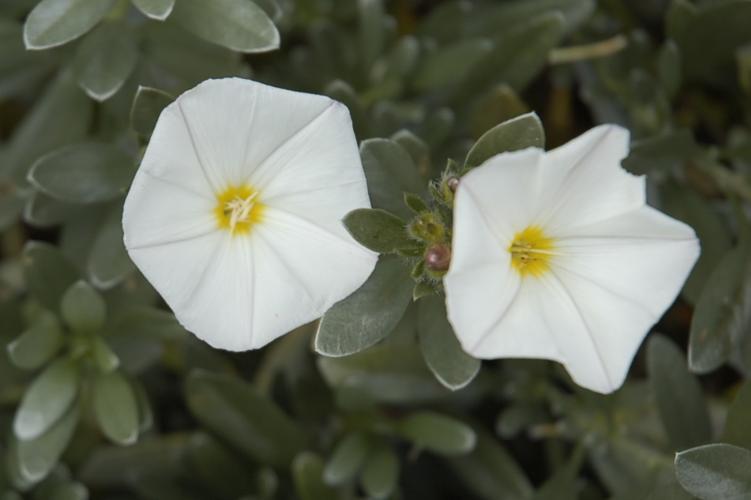
Label: silverbush